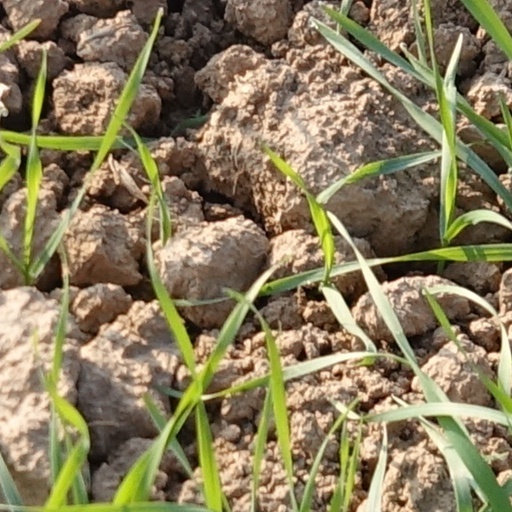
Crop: wheat